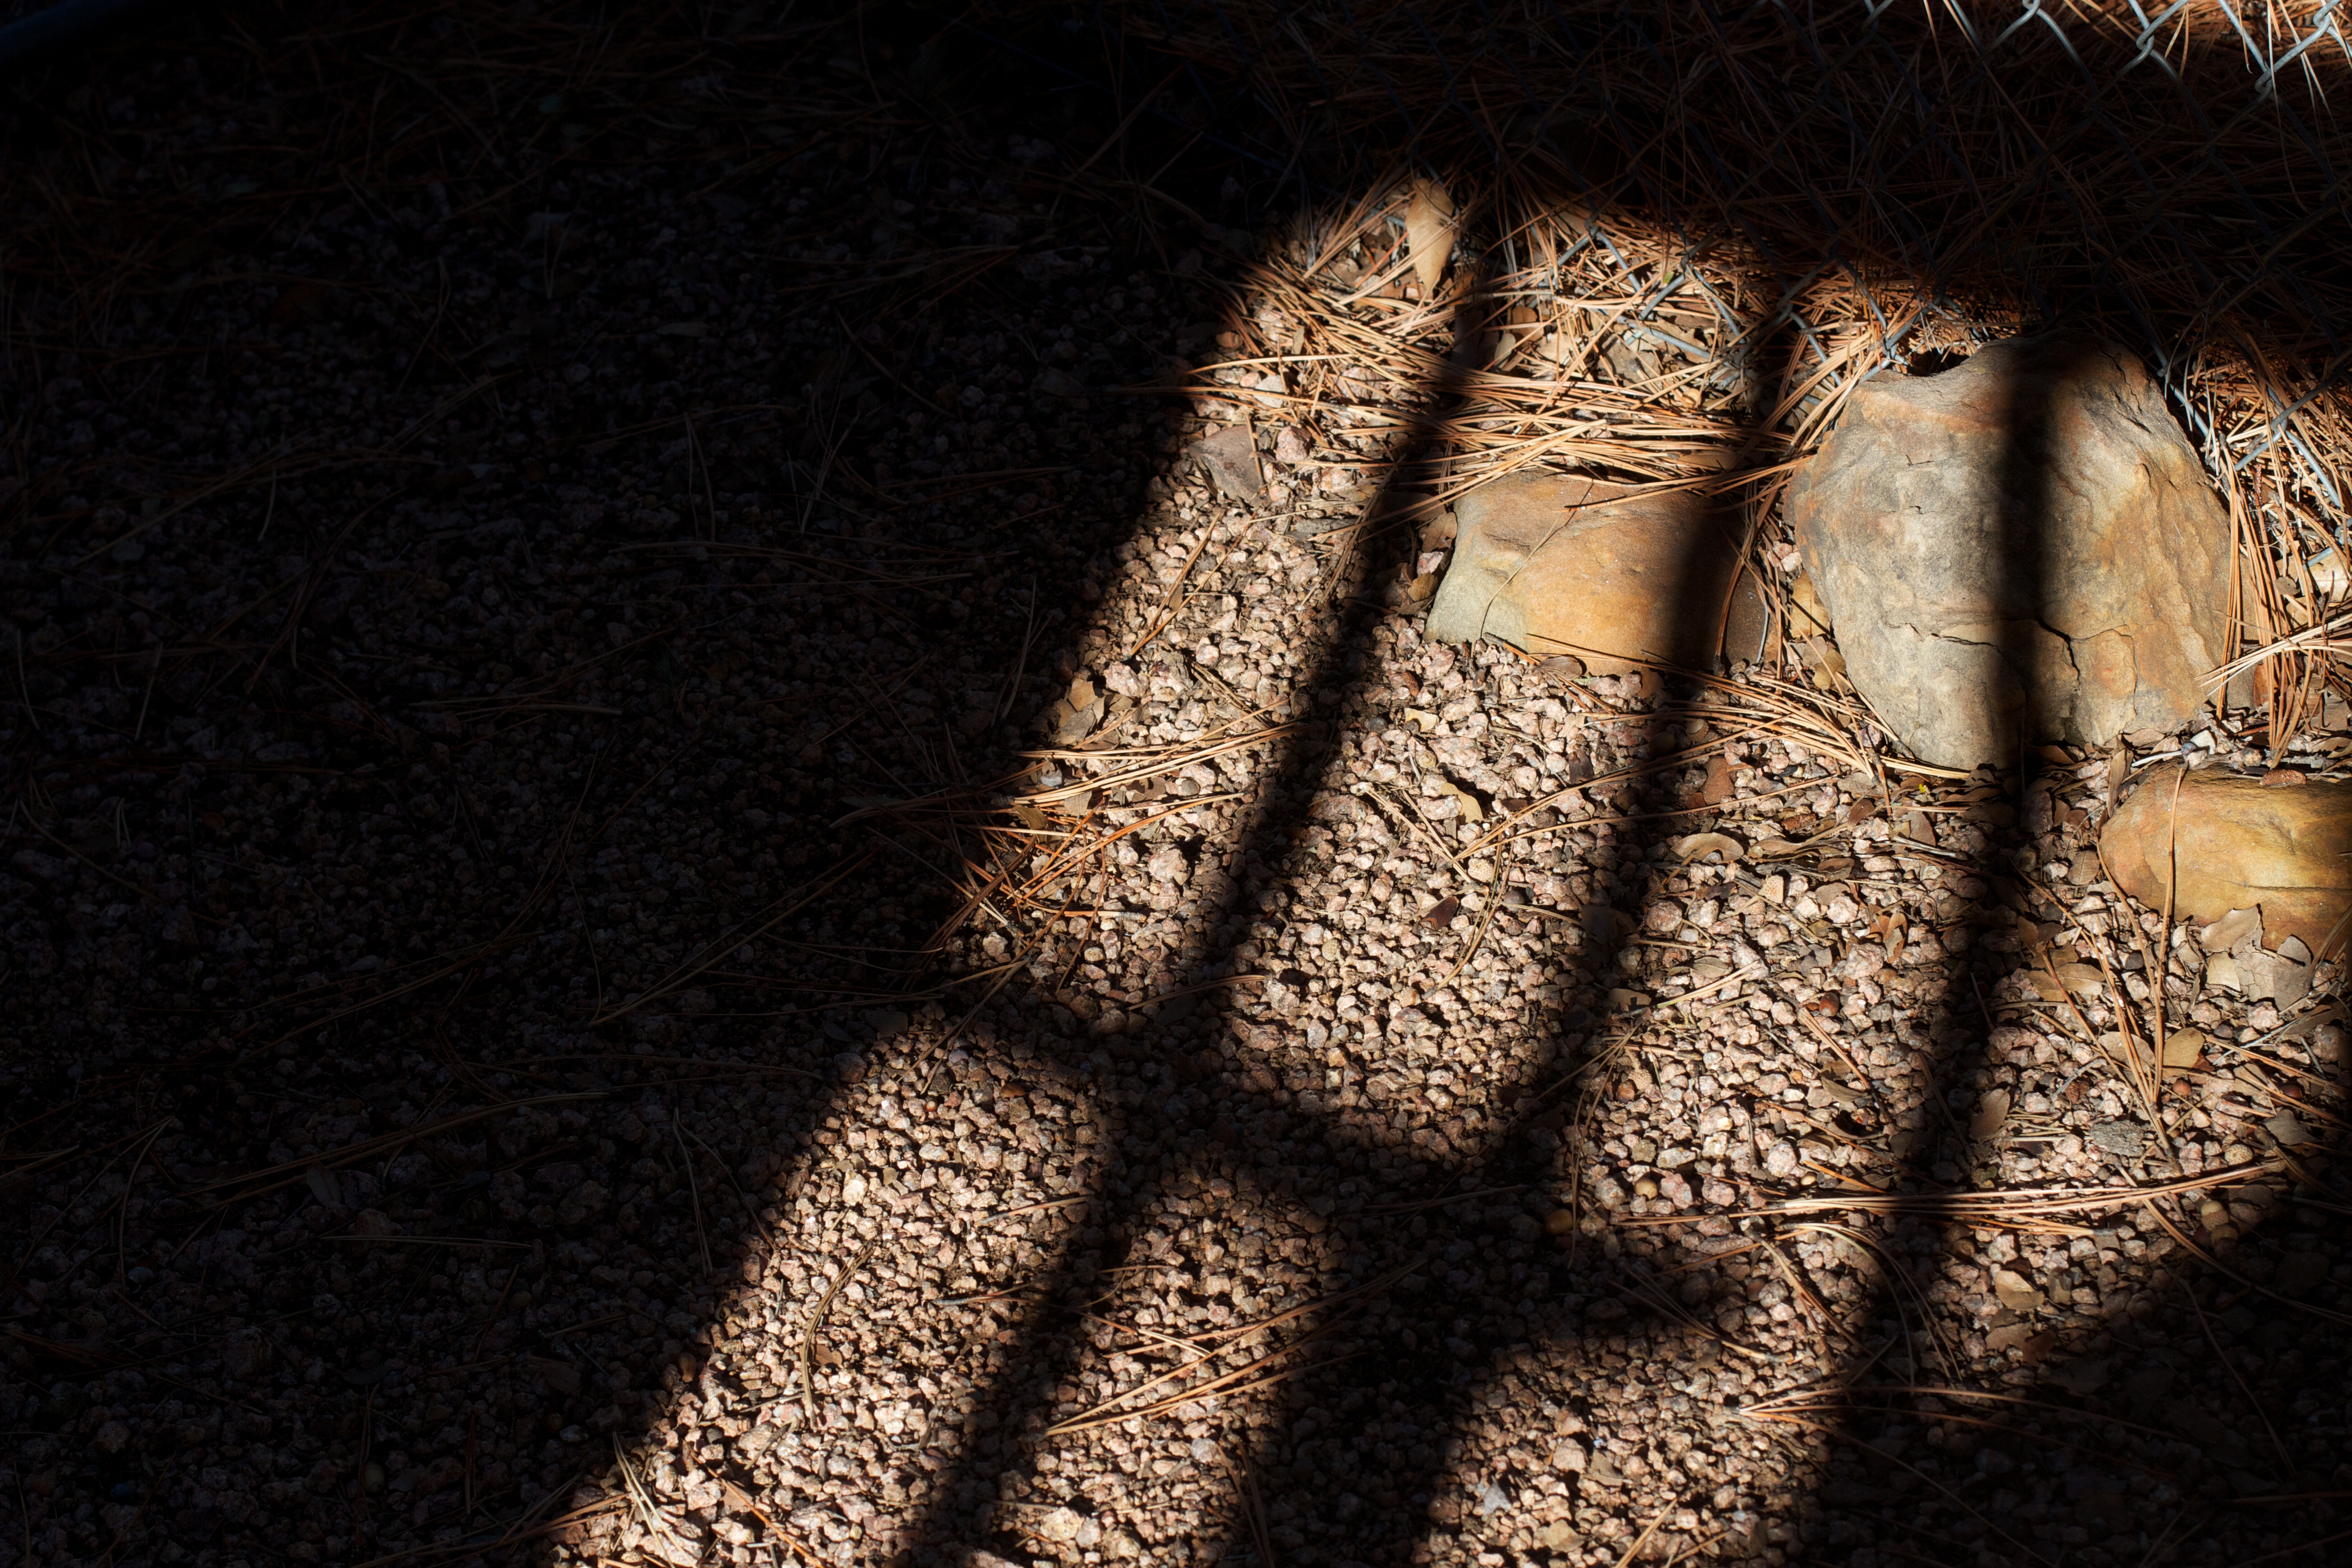
hand, photography, texture, fur, color, shadow, darkness, black, close up, human body, eye, image, organ, macro photography